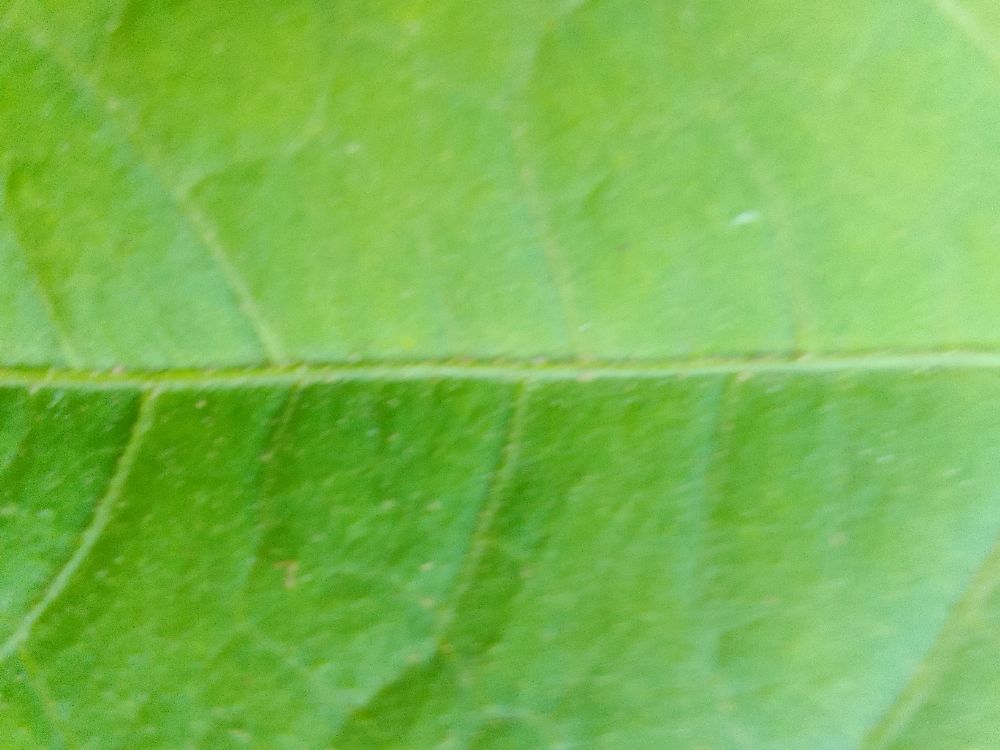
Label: healthy